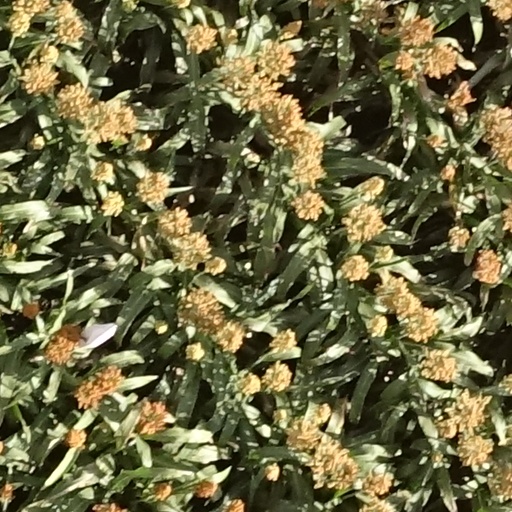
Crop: sorghum